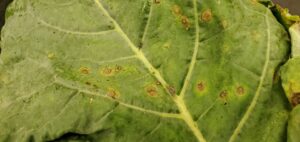
Plant: Cabbage
Disease: cabbage alternaria leaf spot